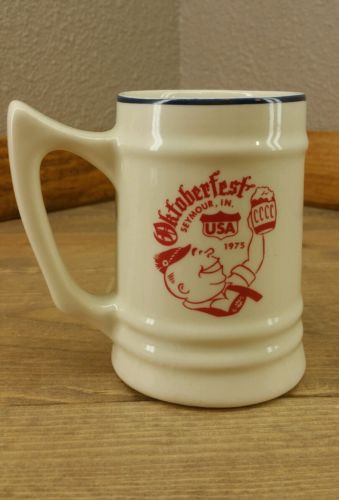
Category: mug